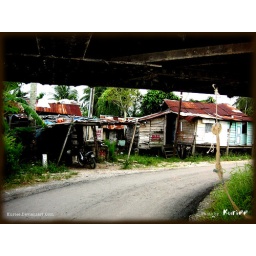
small house under bridge